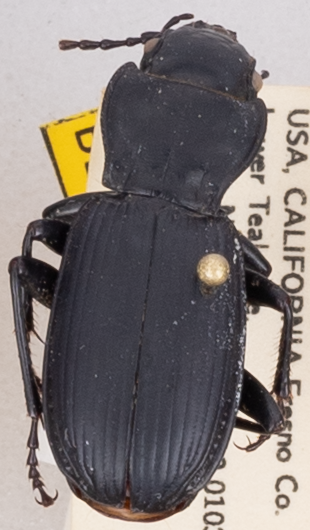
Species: Pterostichus lama
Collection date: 2019-07-23
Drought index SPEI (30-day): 0.616
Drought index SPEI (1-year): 0.54
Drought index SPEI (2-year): -0.03